The Red Pill

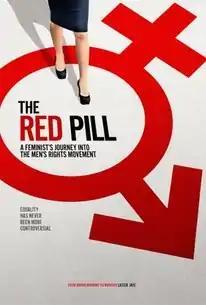
Promotional release poster

The Red Pill is a 2016 American documentary film directed by Cassie Jaye. The film explores the men's rights movement, as Jaye spends a year filming the leaders and followers within the movement. It premiered on October 7, 2016 in New York City, followed by several other one-time screenings internationally. It was released on DVD and Blu-ray in 2017 by Gravitas Ventures.